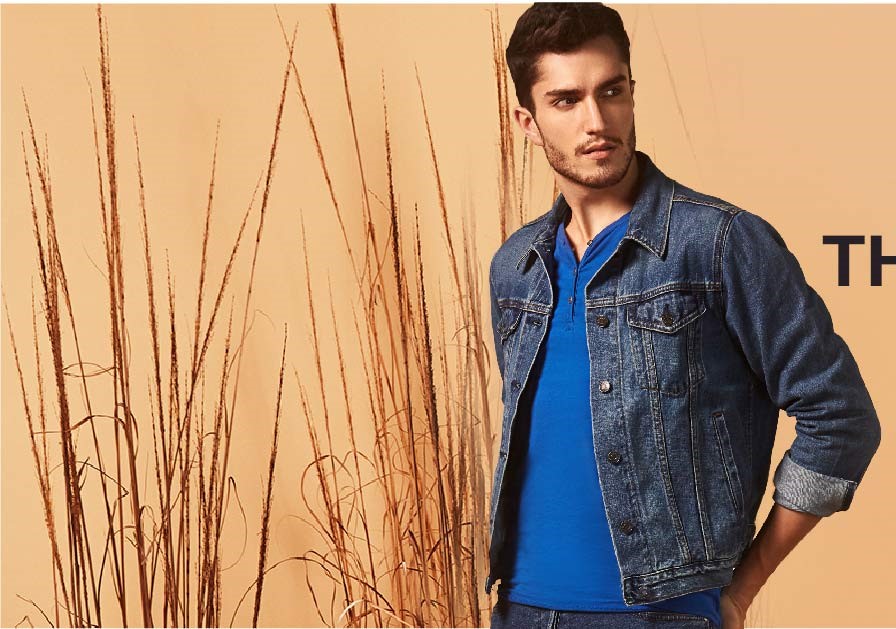
Gender: men